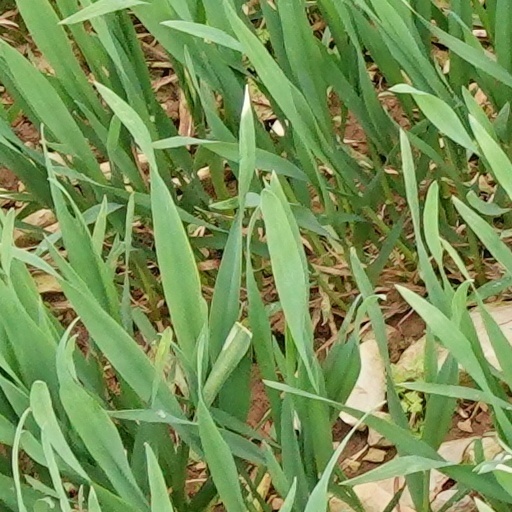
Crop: wheat